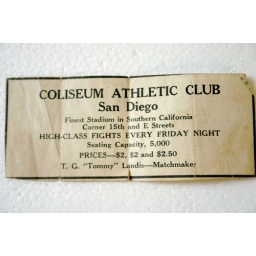
From the mysterious envelope full of a boxer's clippings and contracts found in the walls of our 1910 house during renovation.